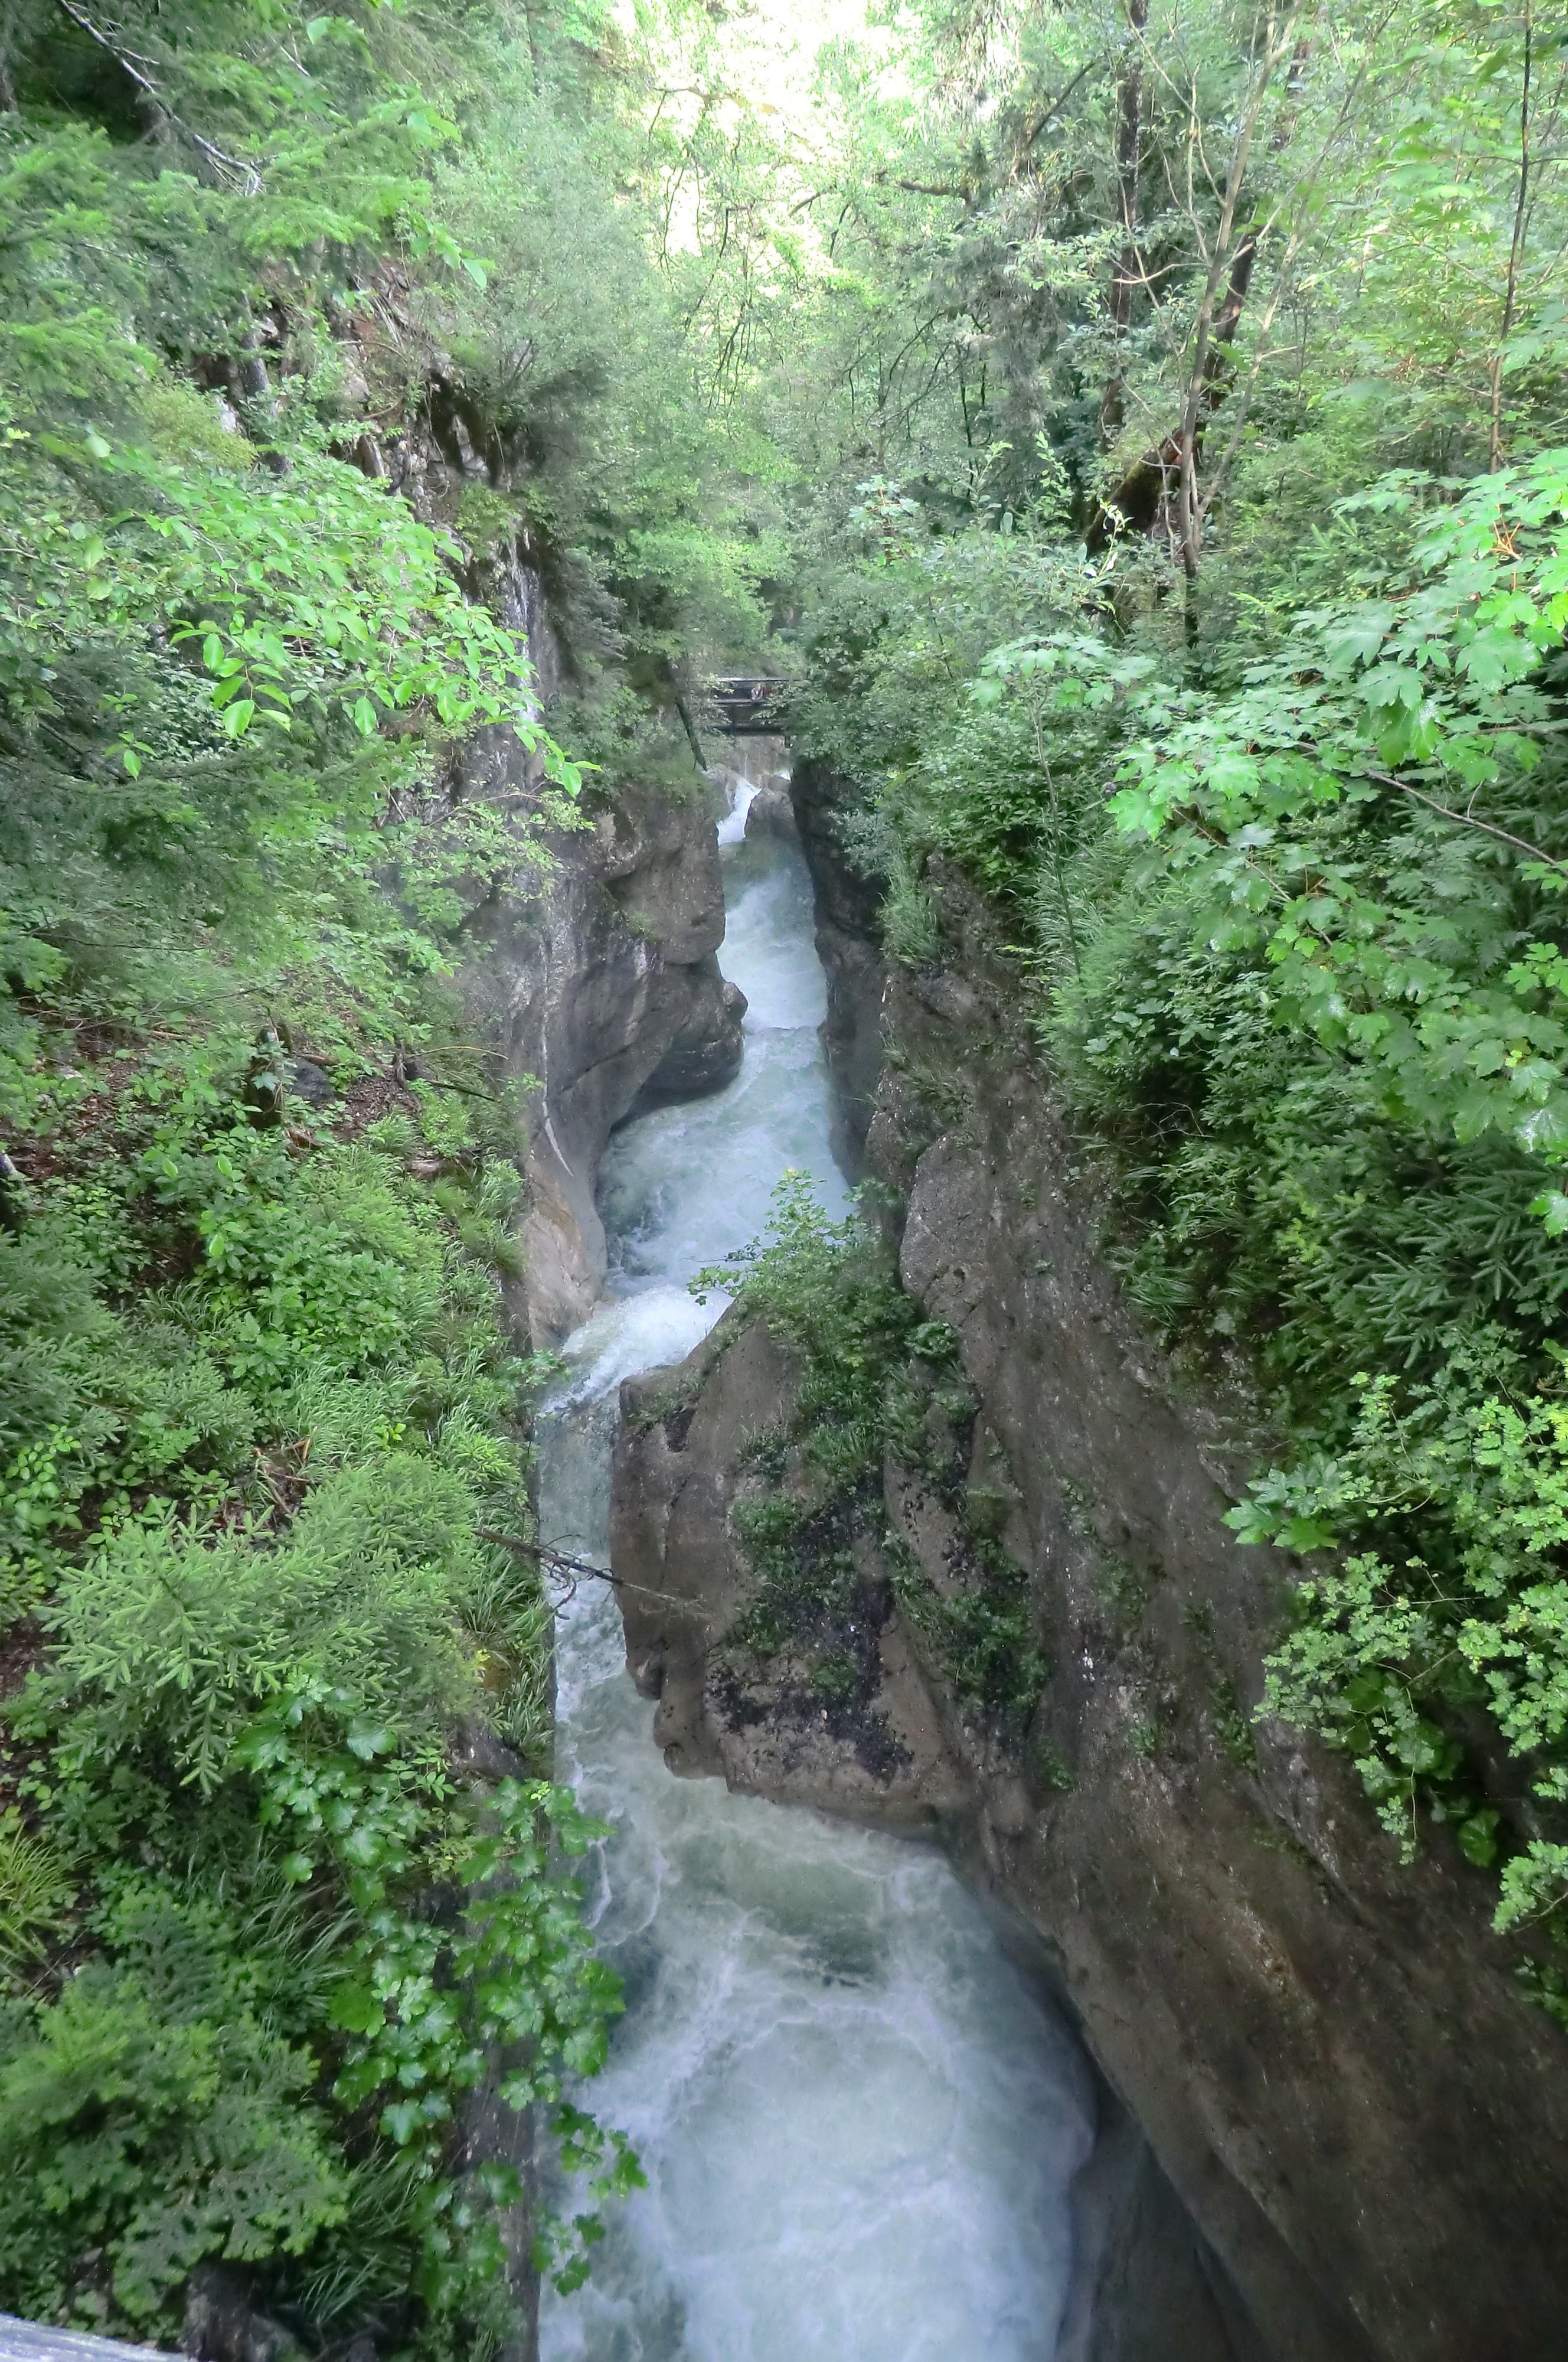
waterfall, light, Brannenburg, germany, nature, nature reserve, body of water, vegetation, water, watercourse, water resources, stream, creek, rainforest, ravine, tree, water feature, arroyo, forest, state park, old growth forest, tributary, jungle, valdivian temperate rain forest, biome, chute, river, riparian zone, wasserfall, escarpment, rapid, woodland, rock, landscape